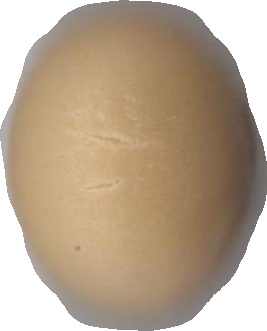
Variety: Grobogan